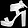
Label: Sandal